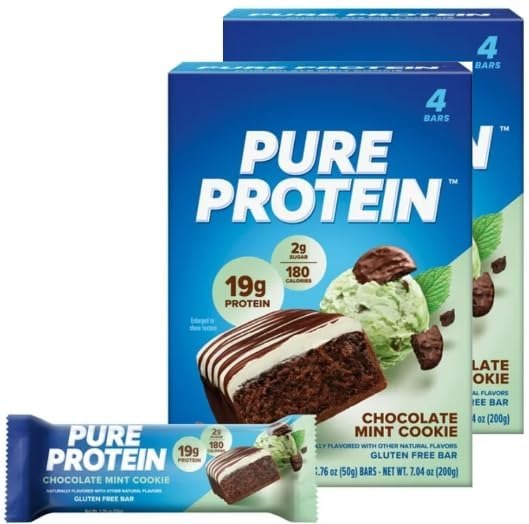
Item Name: Generic Pure Protein Bars, Chocolate Mint Cookie, 20g Protein, Gluten Free (2 Pack 8 Count)
Bullet Point 1: Delicious Flavor: Indulge in the irresistible chocolate mint cookie flavor in every bite.
Bullet Point 2: Gluten-Free Protein: Packed with 19 grams of high-quality protein for a nutritious snack.
Bullet Point 3: Low Sugar: Only 2 grams of sugar per bar, making it a guilt-free indulgence.
Bullet Point 4: Balanced Nutrition: With 180 calories, it's the perfect pre-workout, post-workout, or on-the-go snack.
Bullet Point 5: Convenient Protein Source: An essential part of a balanced diet, these bars offer a tasty way to fuel your body.
Product Description: Indulge in the irresistible fusion of chocolate and mint flavors with every bite of this gluten-free protein bar. Packed with 19 grams of high-quality protein, it's the perfect pre-workout snack, post-workout recovery, or on-the-go treat. With only 2 grams of sugar and 180 calories per bar, you can satisfy your cravings without compromising your nutritious, balanced diet. Enjoy the delightful taste of chocolate mint cookies while fueling your body with an essential part of a healthy lifestyle. Conveniently portable and gluten-free, these protein bars are a guilt-free indulgence that will tantalize your taste buds and keep you energized throughout the day.
Value: 18.0
Unit: Ounce

Price: 17.39